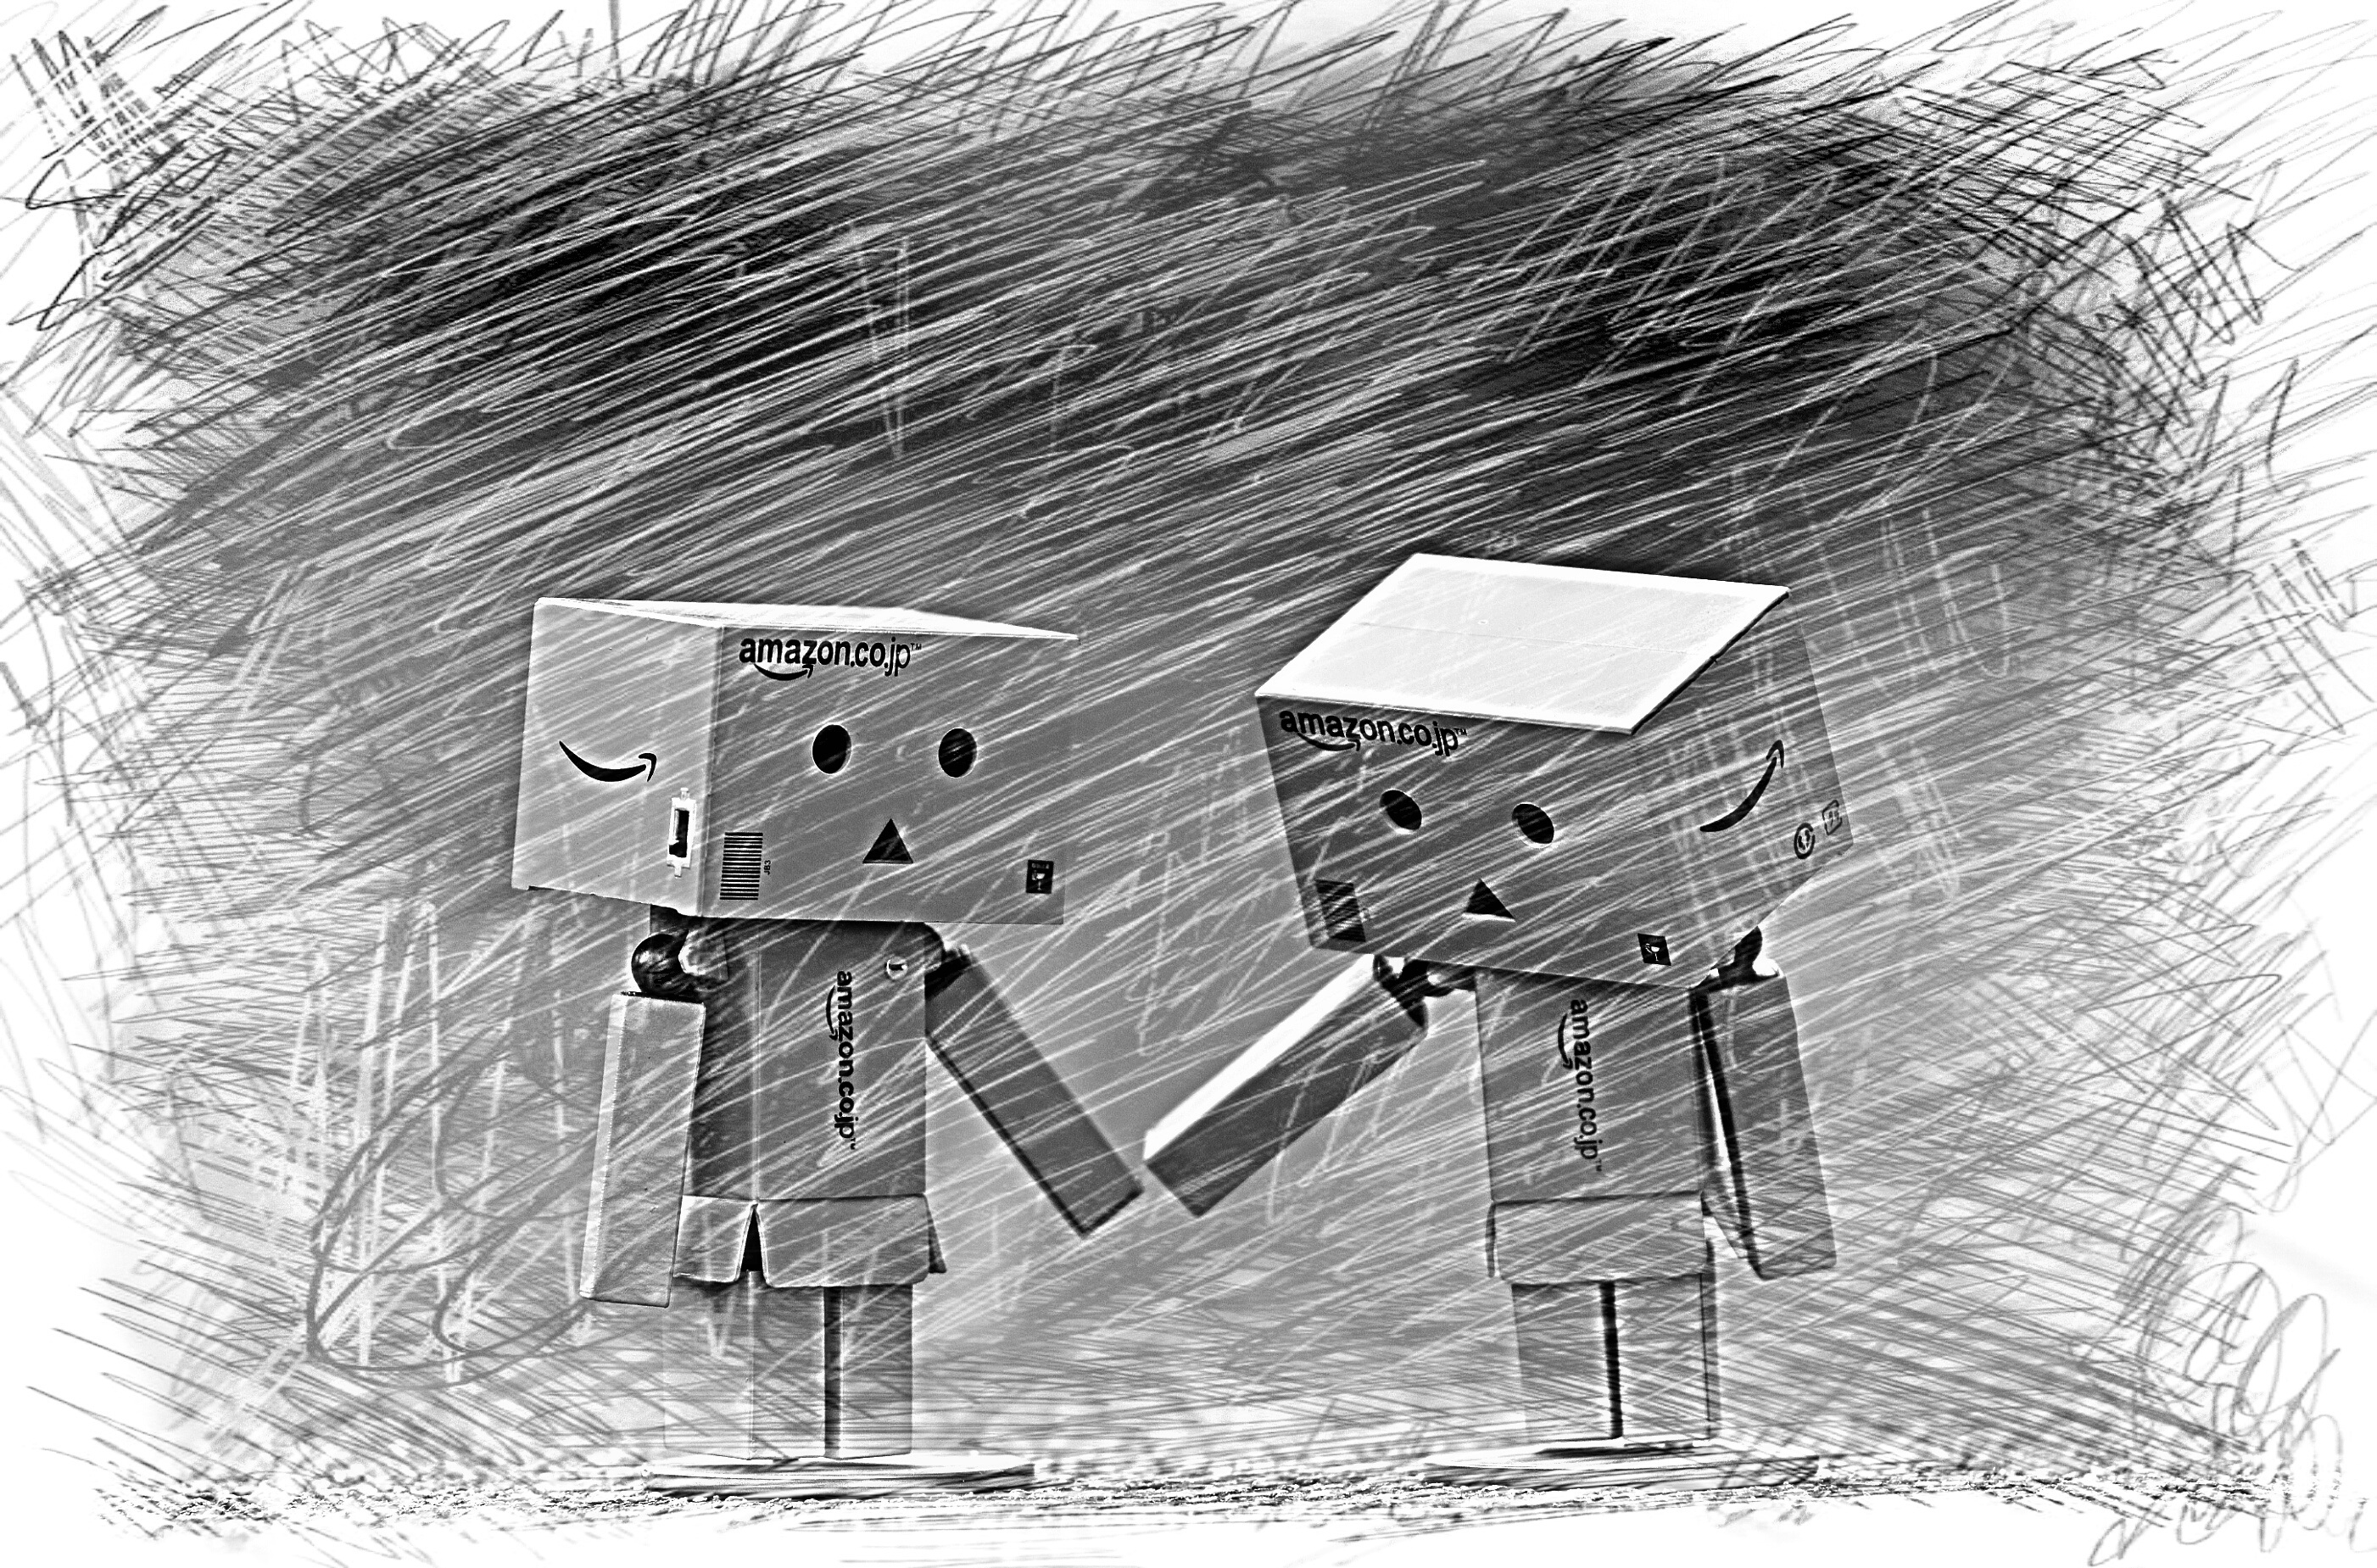
wing, black and white, sweet, love, friendship, monochrome, together, figure, sketch, drawing, illustration, diagram, funny, figures, connectedness, greeting card, danbo, hand in hand, togetherness, for two, cartoon, valentine's day, monochrome photography